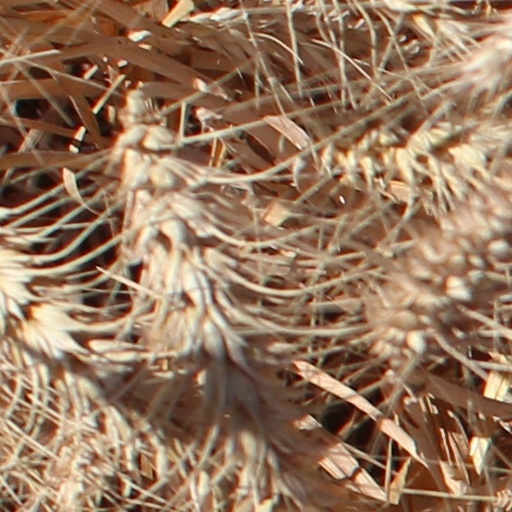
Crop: wheat